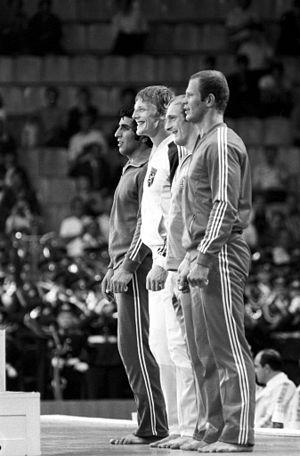
Robert Van De Walle, né le 20 mai 1954 à Ostende, est un ancien judoka belge.
Dietmar Lorenz, né le 23 septembre 1950 à Langenbuch, est un judoka est-allemand. Il est sacré champion olympique toutes catégories en 1980 à Moscou et médaillé de bronze en moins de 95 kg lors de la même édition.
Tengiz Khubuluri, né le 24 mai 1955 à Skra, est un judoka soviétique. Il est l'un des meilleurs judokas de la fin des années 1970.